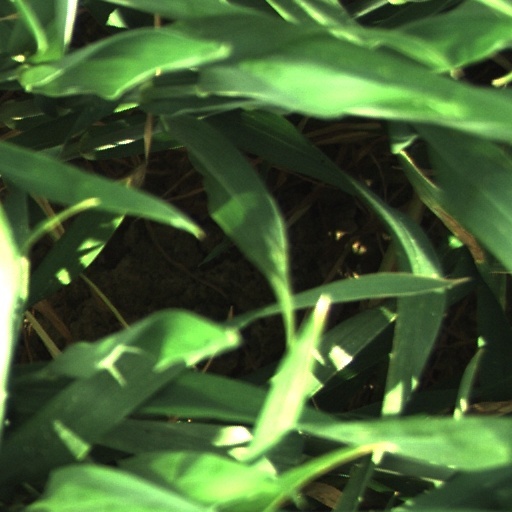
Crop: wheat